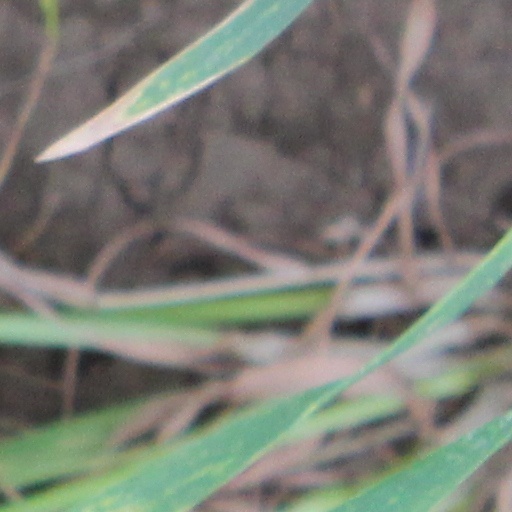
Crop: wheat